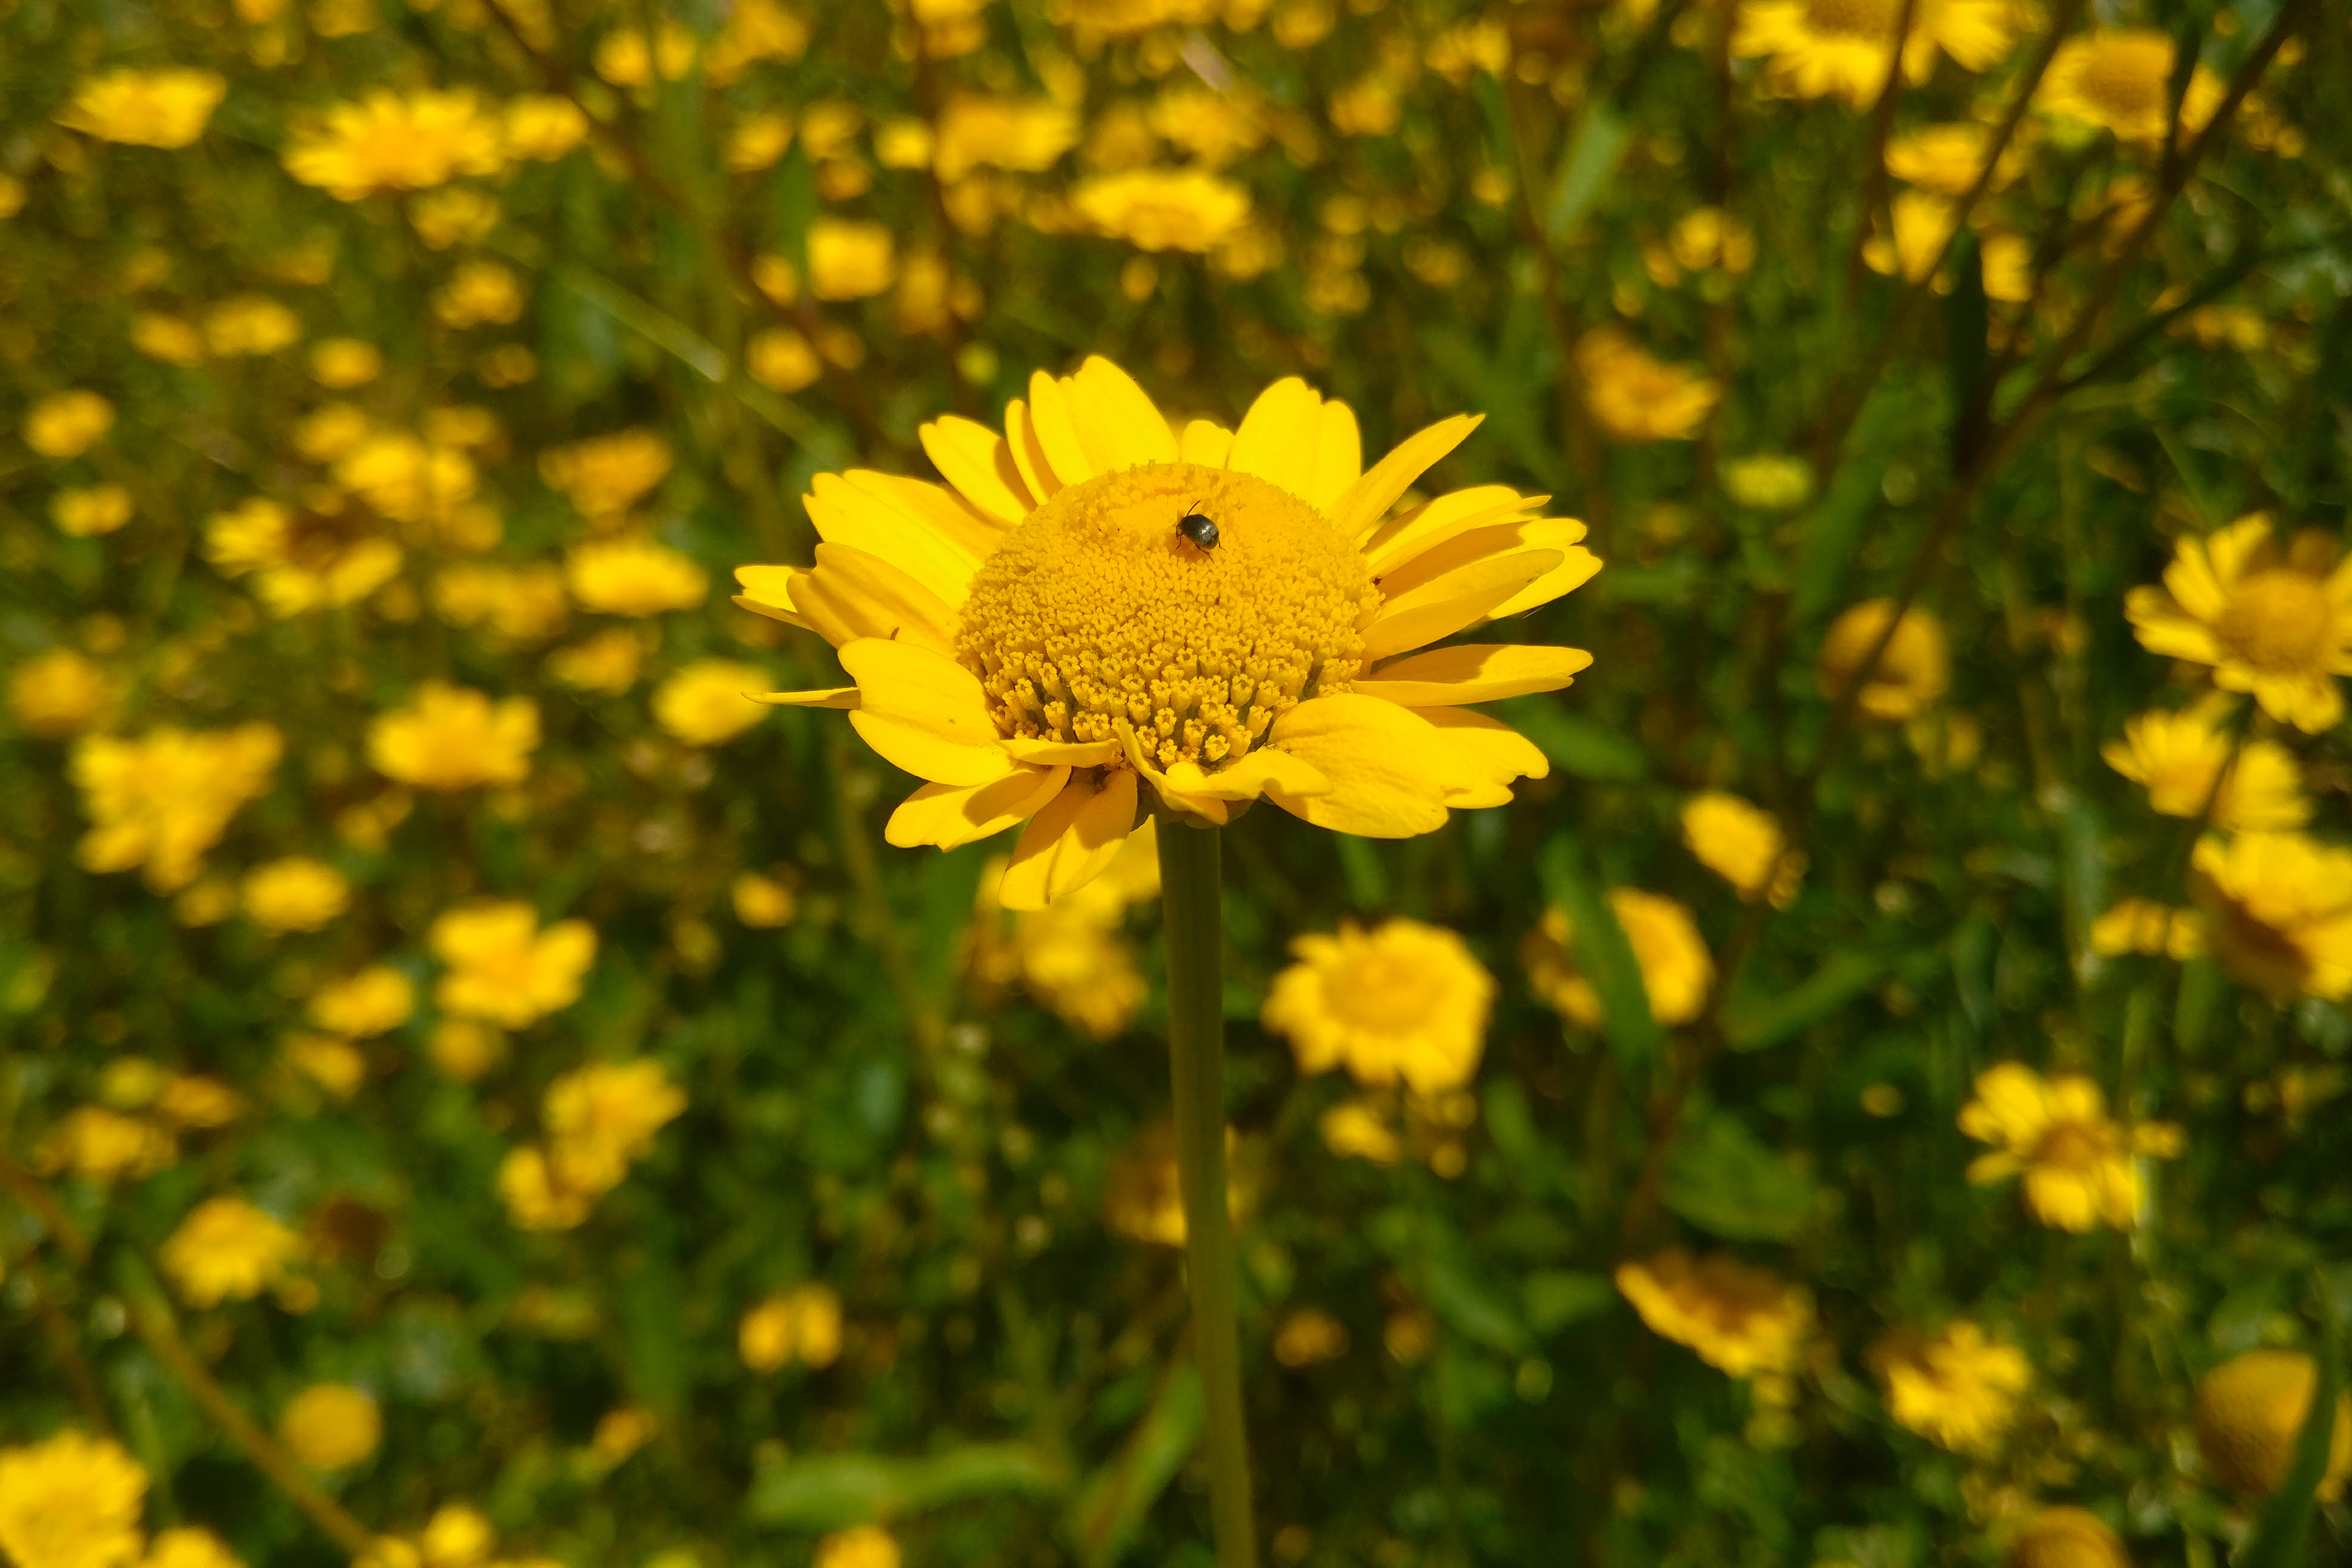
flowers, field, flower field, flower, yellow, flora, wildflower, chrysanthemum coronarium, daisy family, meadow, flatweed, plant, sow thistles, chamaemelum nobile, spring, sunlight, grass, rapeseed, mustard plant, dandelion, sunflower, chrysanths, annual plant, flowering plant, computer wallpaper